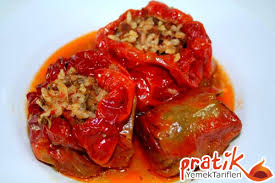
Yemek: biber_dolmasi